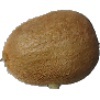
Label: kiwi